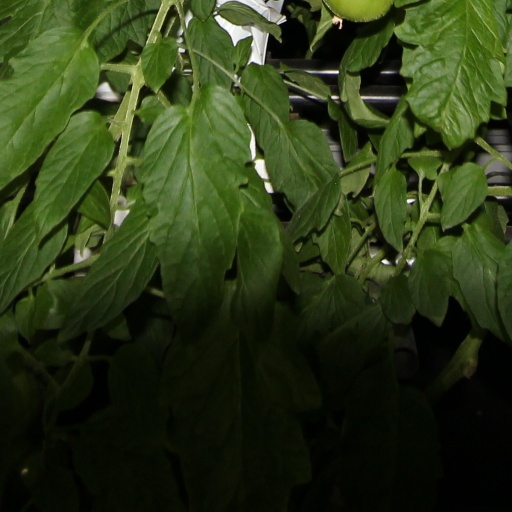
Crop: tomato